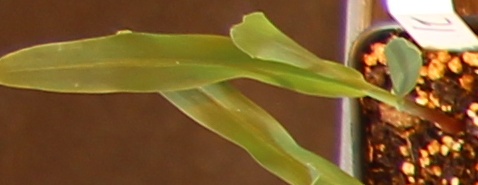
Label: Corn